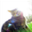
Label: cat